Nigerian heraldry

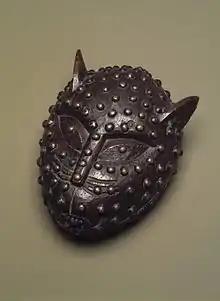
A Leopard's Head container, traditionally used for storing kola nuts. The Leopard is a royal totem of the "Oba" in the Kingdom of Benin.

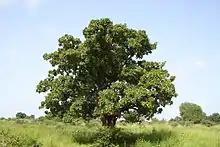
The Shea tree. A male incarnation of this plant is the hereditary totem of the Aku priestly caste of the Atyap people.

A number of kingdoms and clans in Nigeria have also had totems. Mostly taking the form of animals, these generally represented religious and/or social commonalities, and often had a series of taboos associated with them.